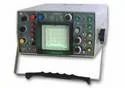
Label: Kva_X-ray_Machine